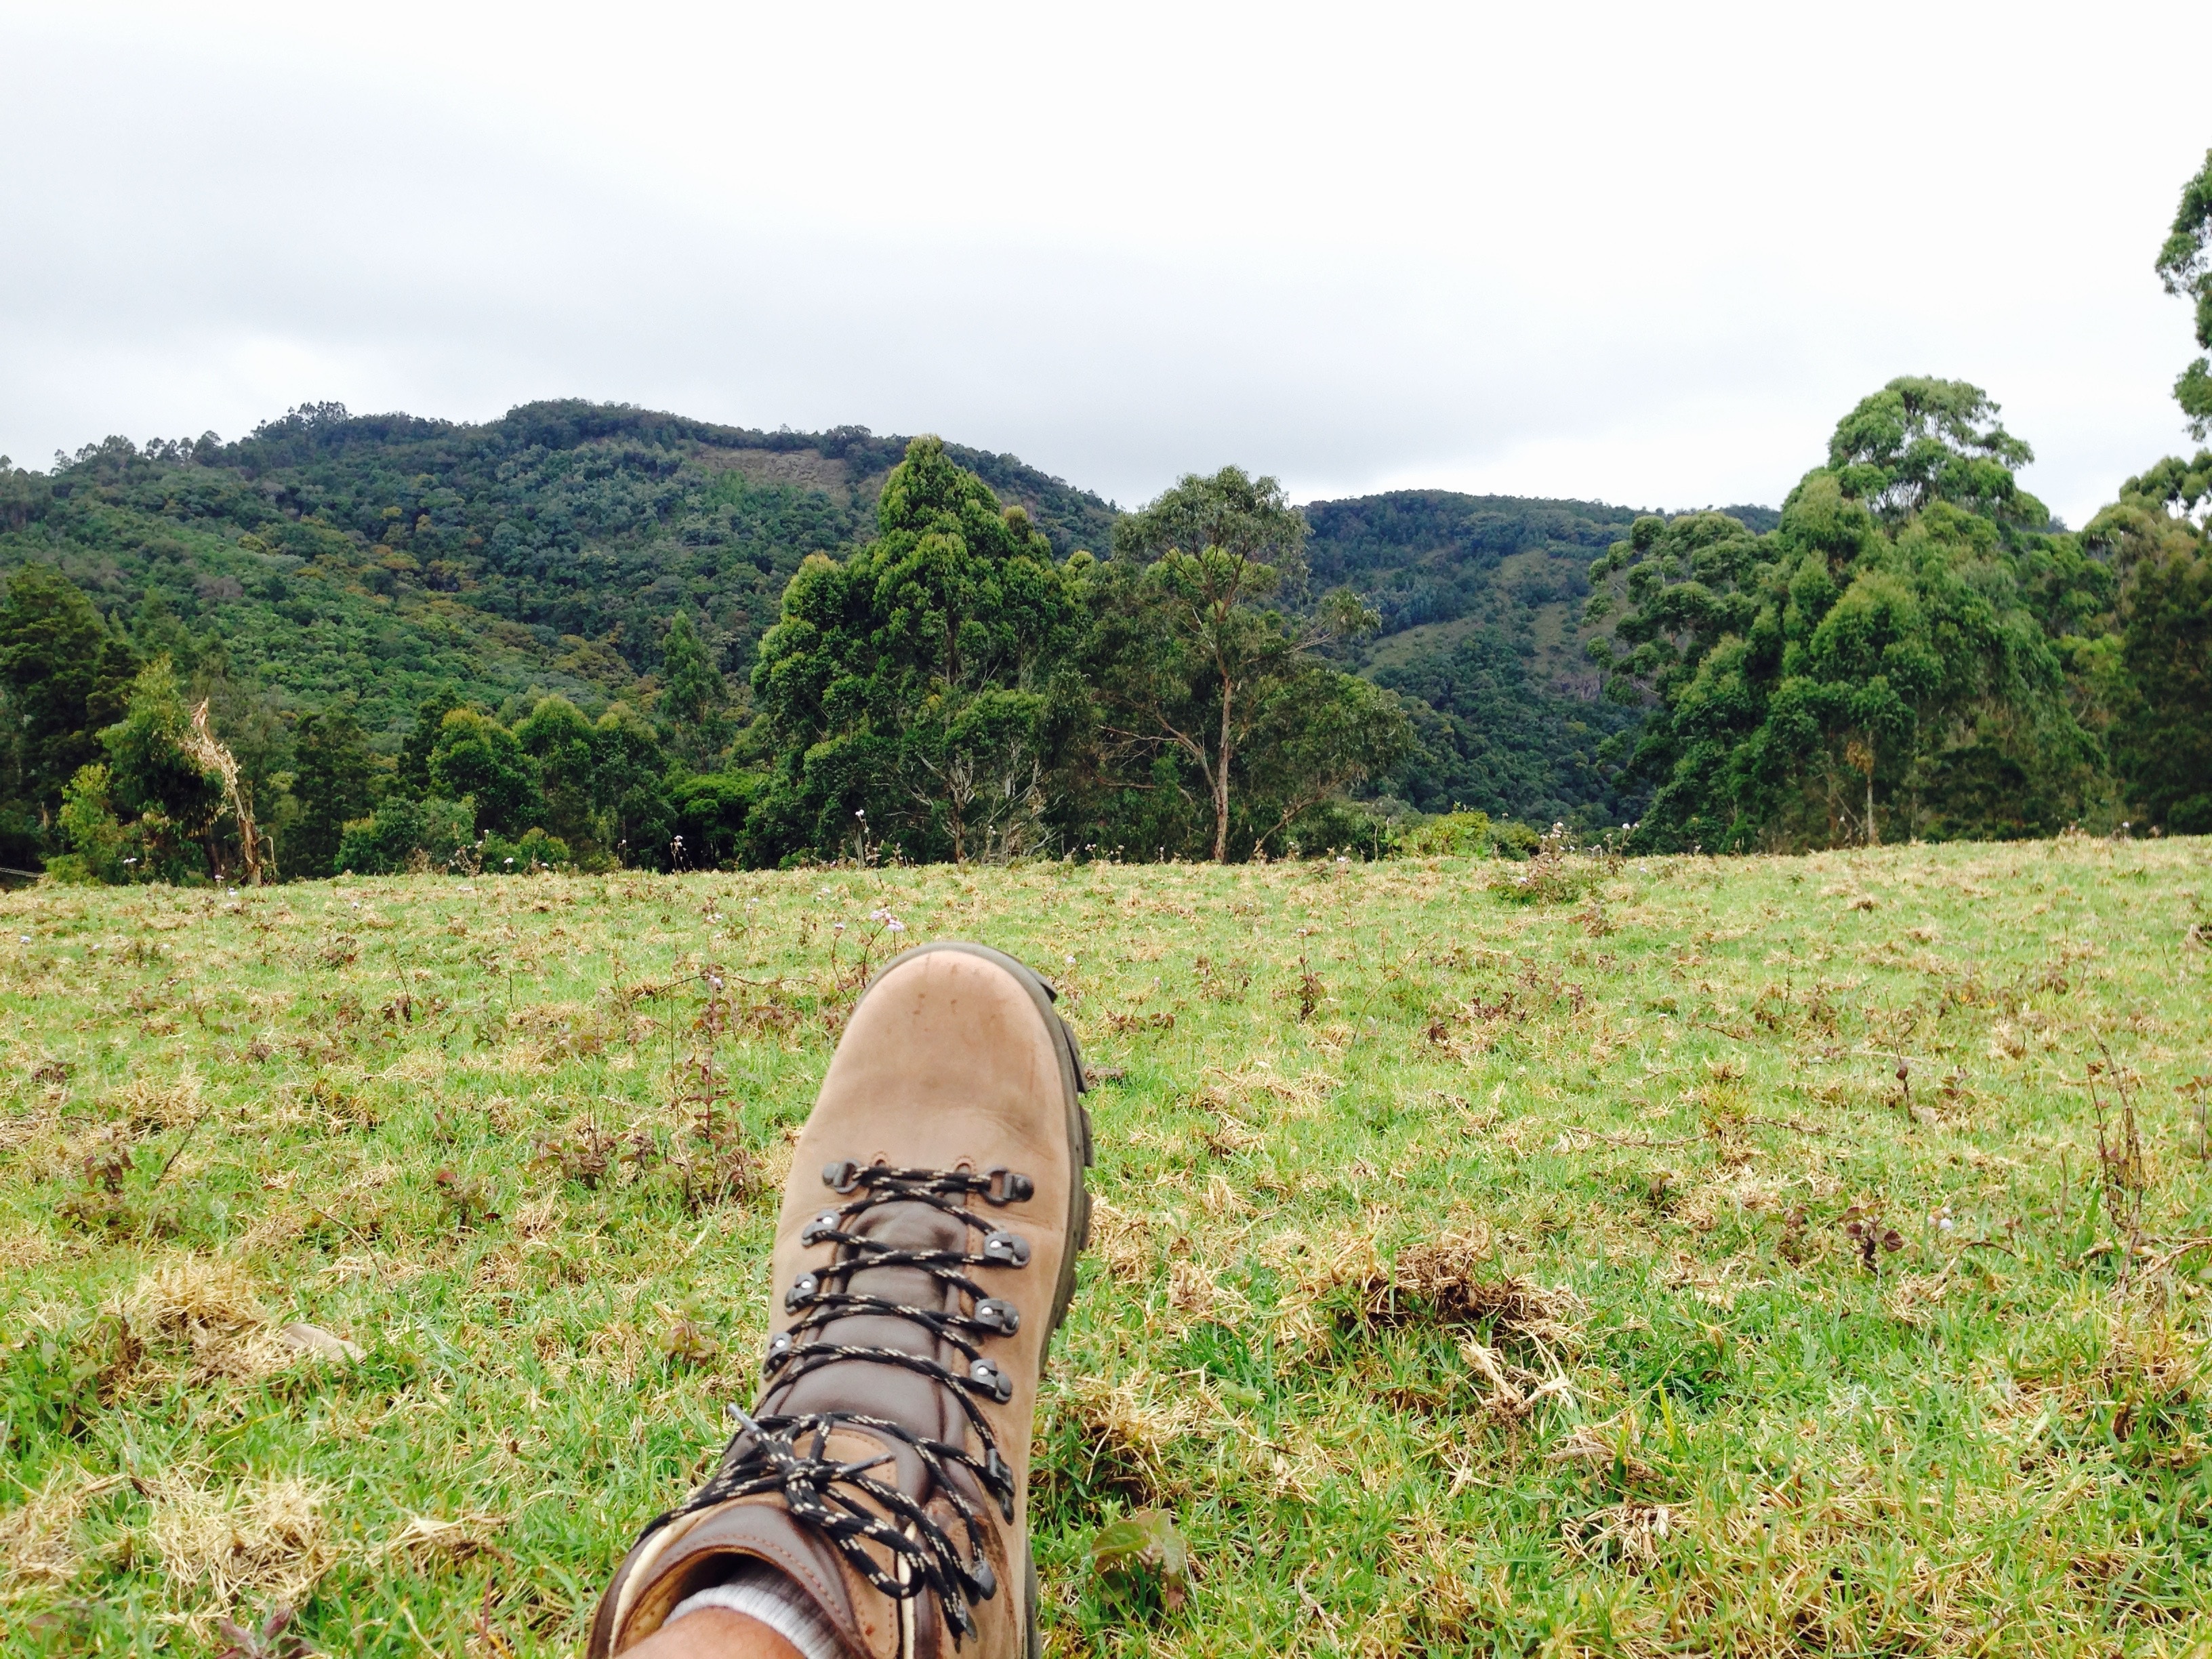
forest, grass, field, farm, meadow, jungle, crop, soil, agriculture, plantation, habitat, rural area, natural environment